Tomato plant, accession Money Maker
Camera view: bottom (45 deg); turntable rotation: 90 degrees
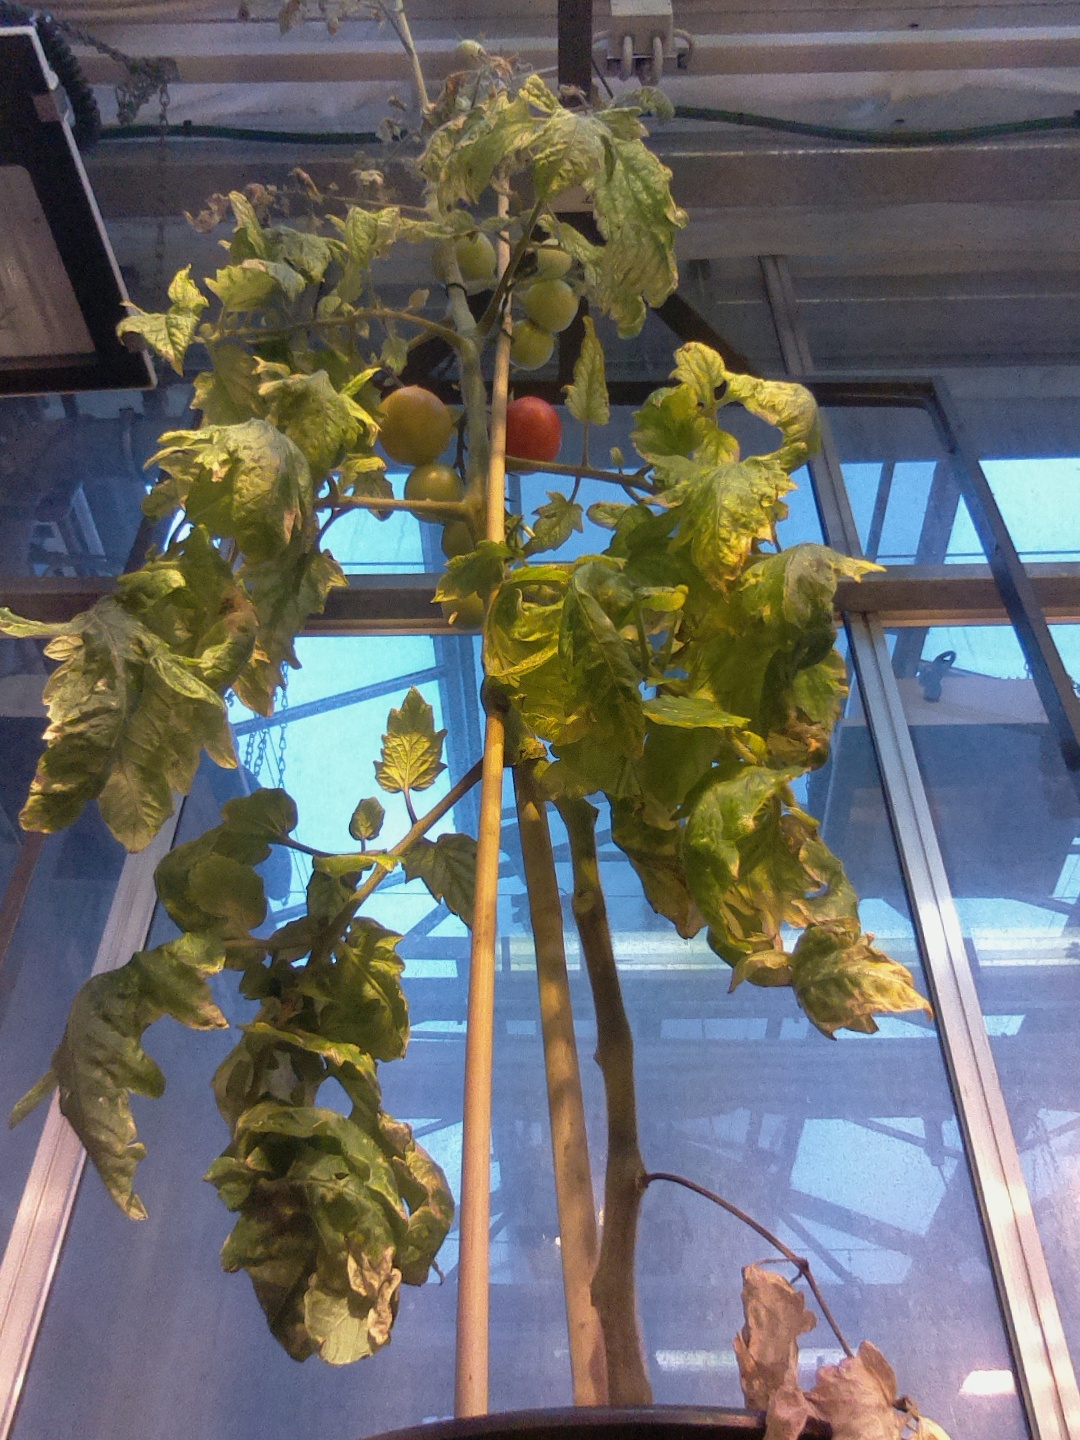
BBCH growth stage 81: 10%-20% of fruits show typical fully ripe color